2010 Texas Rangers season

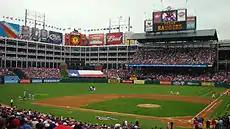
The Rangers Ballpark in Arlington, opening day 4/5/2010

The 2010 Texas Rangers season was the 50th of the Texas Rangers franchise overall, their 39th in Arlington as the Rangers, and the 17th season at Rangers Ballpark in Arlington. The team, managed by Ron Washington, won their first American League West title since 1999 and finally won a playoff series, taking longer than any other North American professional sports franchise to accomplish the feat and making them the last of the 30 MLB clubs to advance past the division series. The club subsequently reached the World Series for the first time in only their fourth playoff appearance. Washington would become only the second manager in franchise history to lead the Rangers to the post season and the first to ever win a post season series. They would win the American League pennant by defeating the defending World Series champions, the New York Yankees, in six games in the ALCS. In the World Series, they lost to the San Francisco Giants in five games.